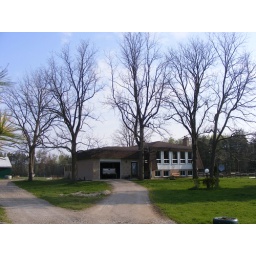
A little bit greener but the walnut trees by the house won't leaf up for another few weeks yet.